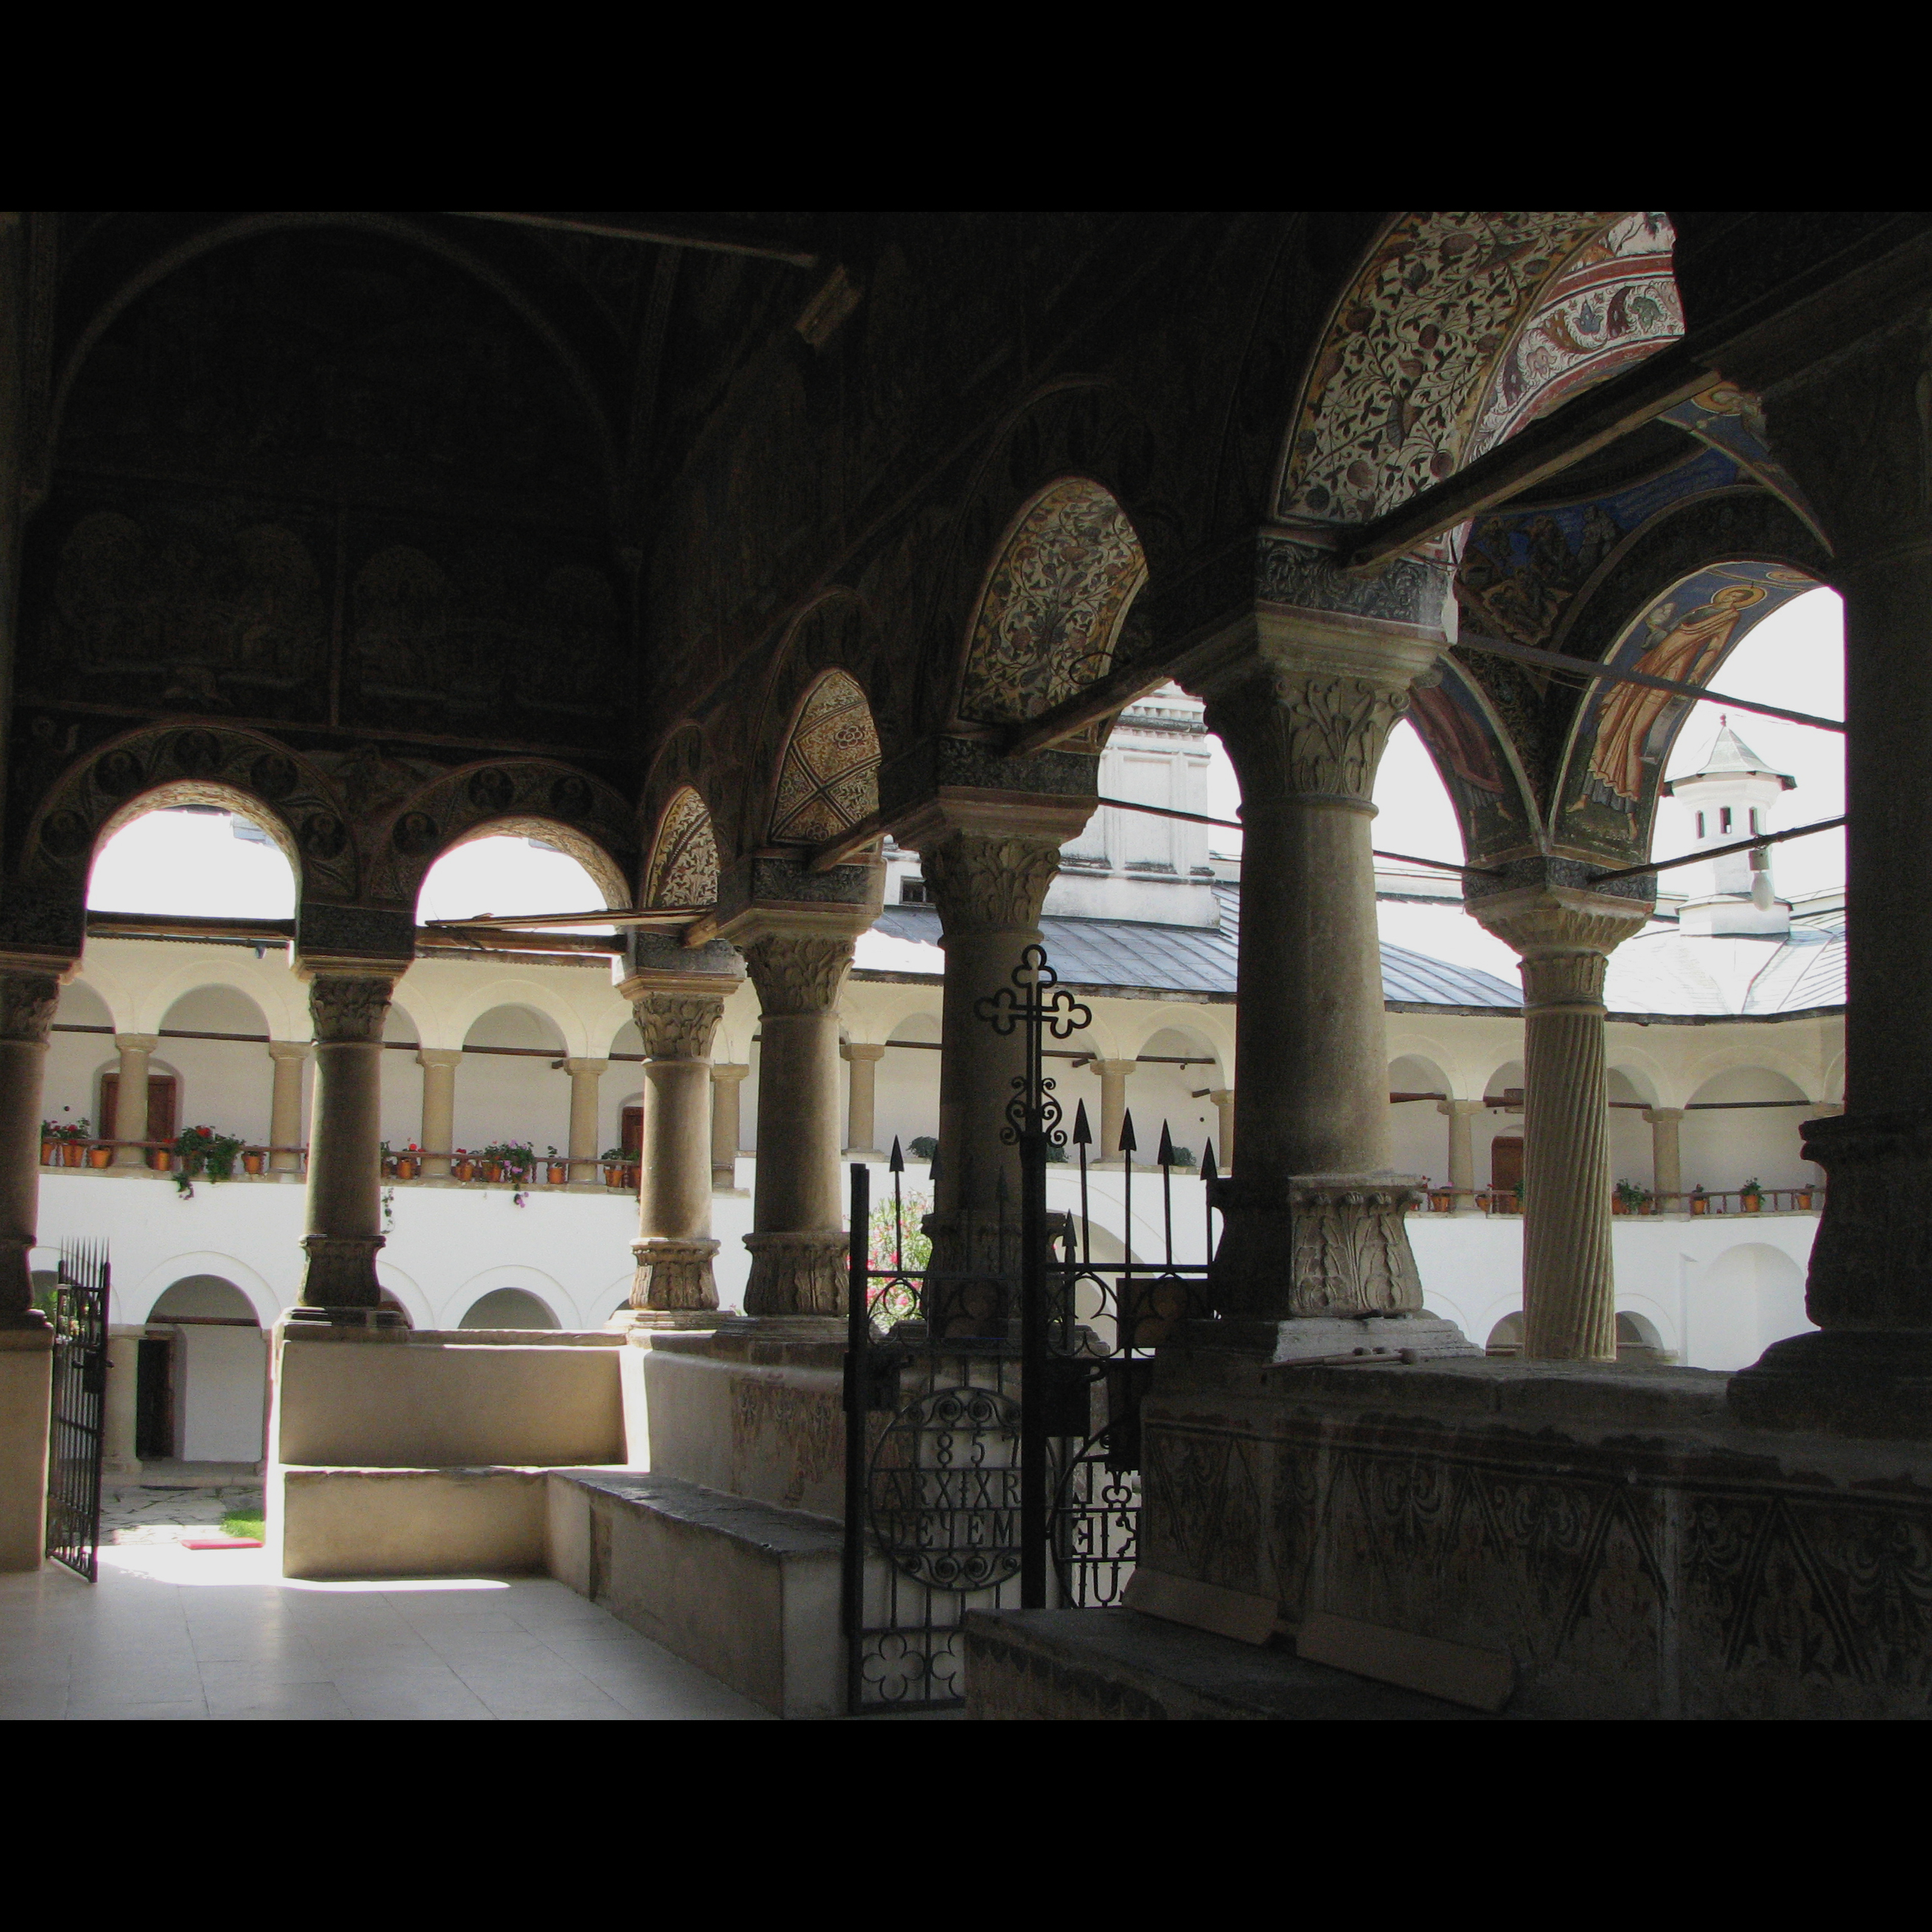
light, architecture, building, palace, porch, monument, arch, column, entrance, religion, church, christian, door, place of worship, religious, free, cool image, monastery, churches, history, christianity, romana, orthodox, arcade, unesco, eastern, tourist attraction, fresco, romania, convent, bor, biserica, arhitectura, wallachia, muntenia, tara, romaneasca, orthodoxy, lumina, romanian, ortodoxa, patrimoniu, ortodox, fresca, frescoes, noncoloursincolour, manastirea, manastire, ortodoxia, ortodoxie, cretinism, cretin, ecclesiastical, bisericeasc, cladire, edificiu, pridvor, intrare, valahia, tararomaneasca, portic, oltenia, brancovenesc, brancoveanu, horezu, hurezi, mnstireahurezi, hurezimonastery, monasteryofhorezu, lmivliiaa09894, ancient history